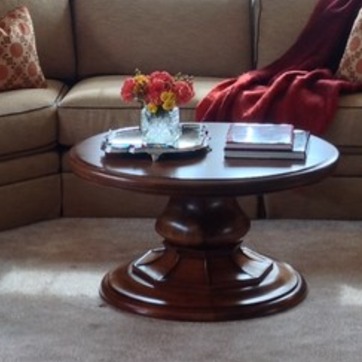
Material: wood